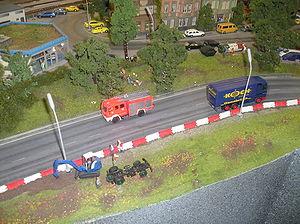
Le Miniatur-Wunderland ou MIWULA est un réseau de train électrique miniature gigantesque.